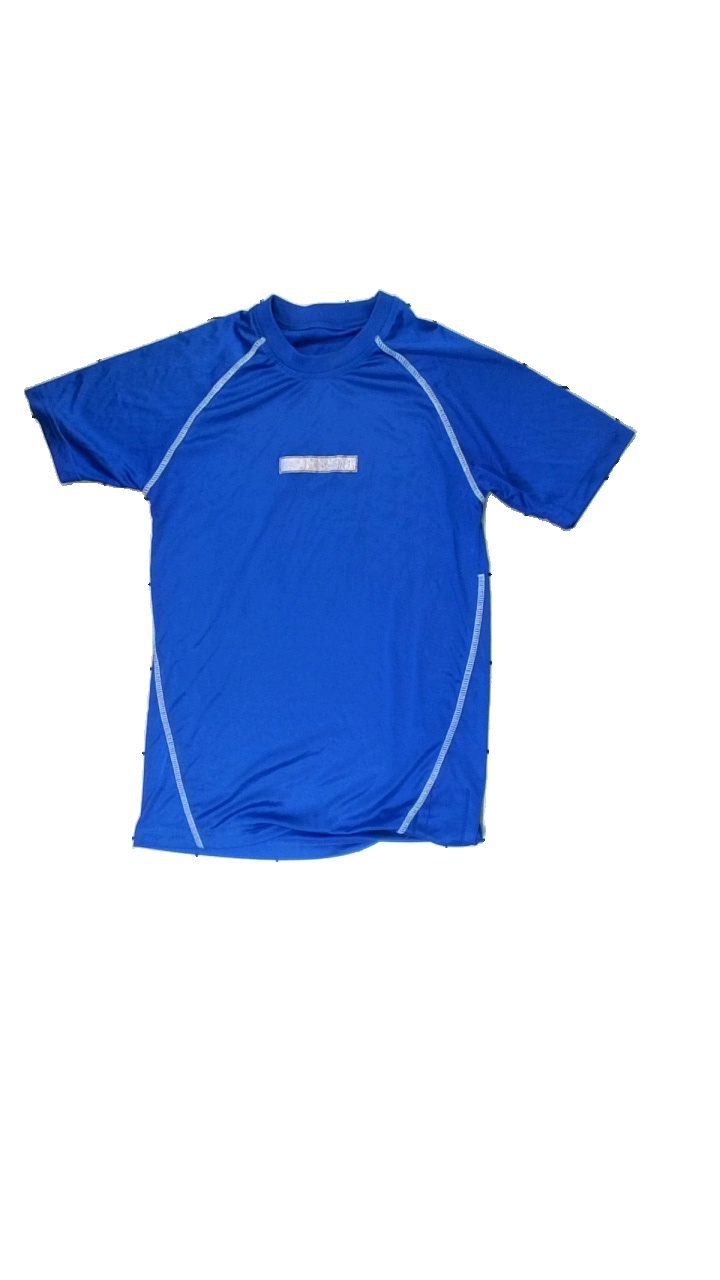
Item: T-shirt (Unisex)
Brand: Missing
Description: blå t-shirt med tryck fram som är förstört. stinker av svett.
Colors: Blue
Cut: Regular
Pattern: Logo print
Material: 83% polyester 17% acrylic
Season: All
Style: Sports
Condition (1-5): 1
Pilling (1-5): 5
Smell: Major
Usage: Energy Recovery
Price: <50